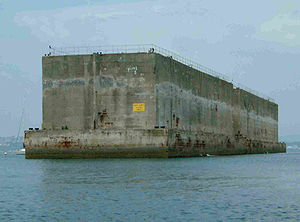
Mulberry-havn
Et par Phoenix-bølgebrydere indgår i dag som en del af Portland-havnen i Dorset. I alt blev der bygget 146 stk.(60 m. lange , 18 m. høje og 15 m. brede) – i alt 9,5 kilometer bølgebrydere.
En Mulberry-havn var en type midlertidig havn udviklet i 2. verdenskrig for at lande forsyninger på strandene under Invasionen af Normandiet. To præfabrikerede eller kunstige militære havne blev bugseret over Den engelske kanal fra Storbritannien i sektioner sammen med invasionshæren og samlet ud for Normandiets kyst. Havnene bestod af alle de dele, som en havn skal bestå af: bølgebrydere, kajer, adgangsveje etc. Havnene blev forankret henholdsvis ved Omaha Beach og Arromanches. Den amerikanske ved Omaha blev ødelagt af en storm den 19. juni, mens den britiske, senere døbt til Port Winston var operationel de næste 5 måneder. Den strategiske betydning af disse kunstige havne kan ikke overvurderes; tyskerne gik ud fra, at de allierede ville være afhængige af at erobre en af de større havne, som f.eks. Cherbourg tidligt i invasionsfasen